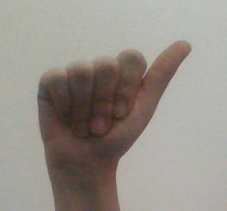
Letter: dhad